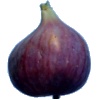
Label: Fig 1